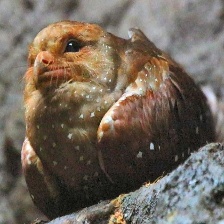
Species: OILBIRD
Scientific name: STEATORNIS CARIPENSIS